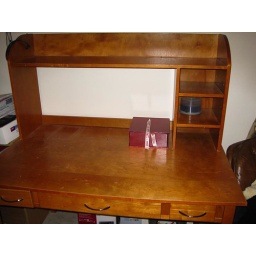
this table can be taken part to fit in any car